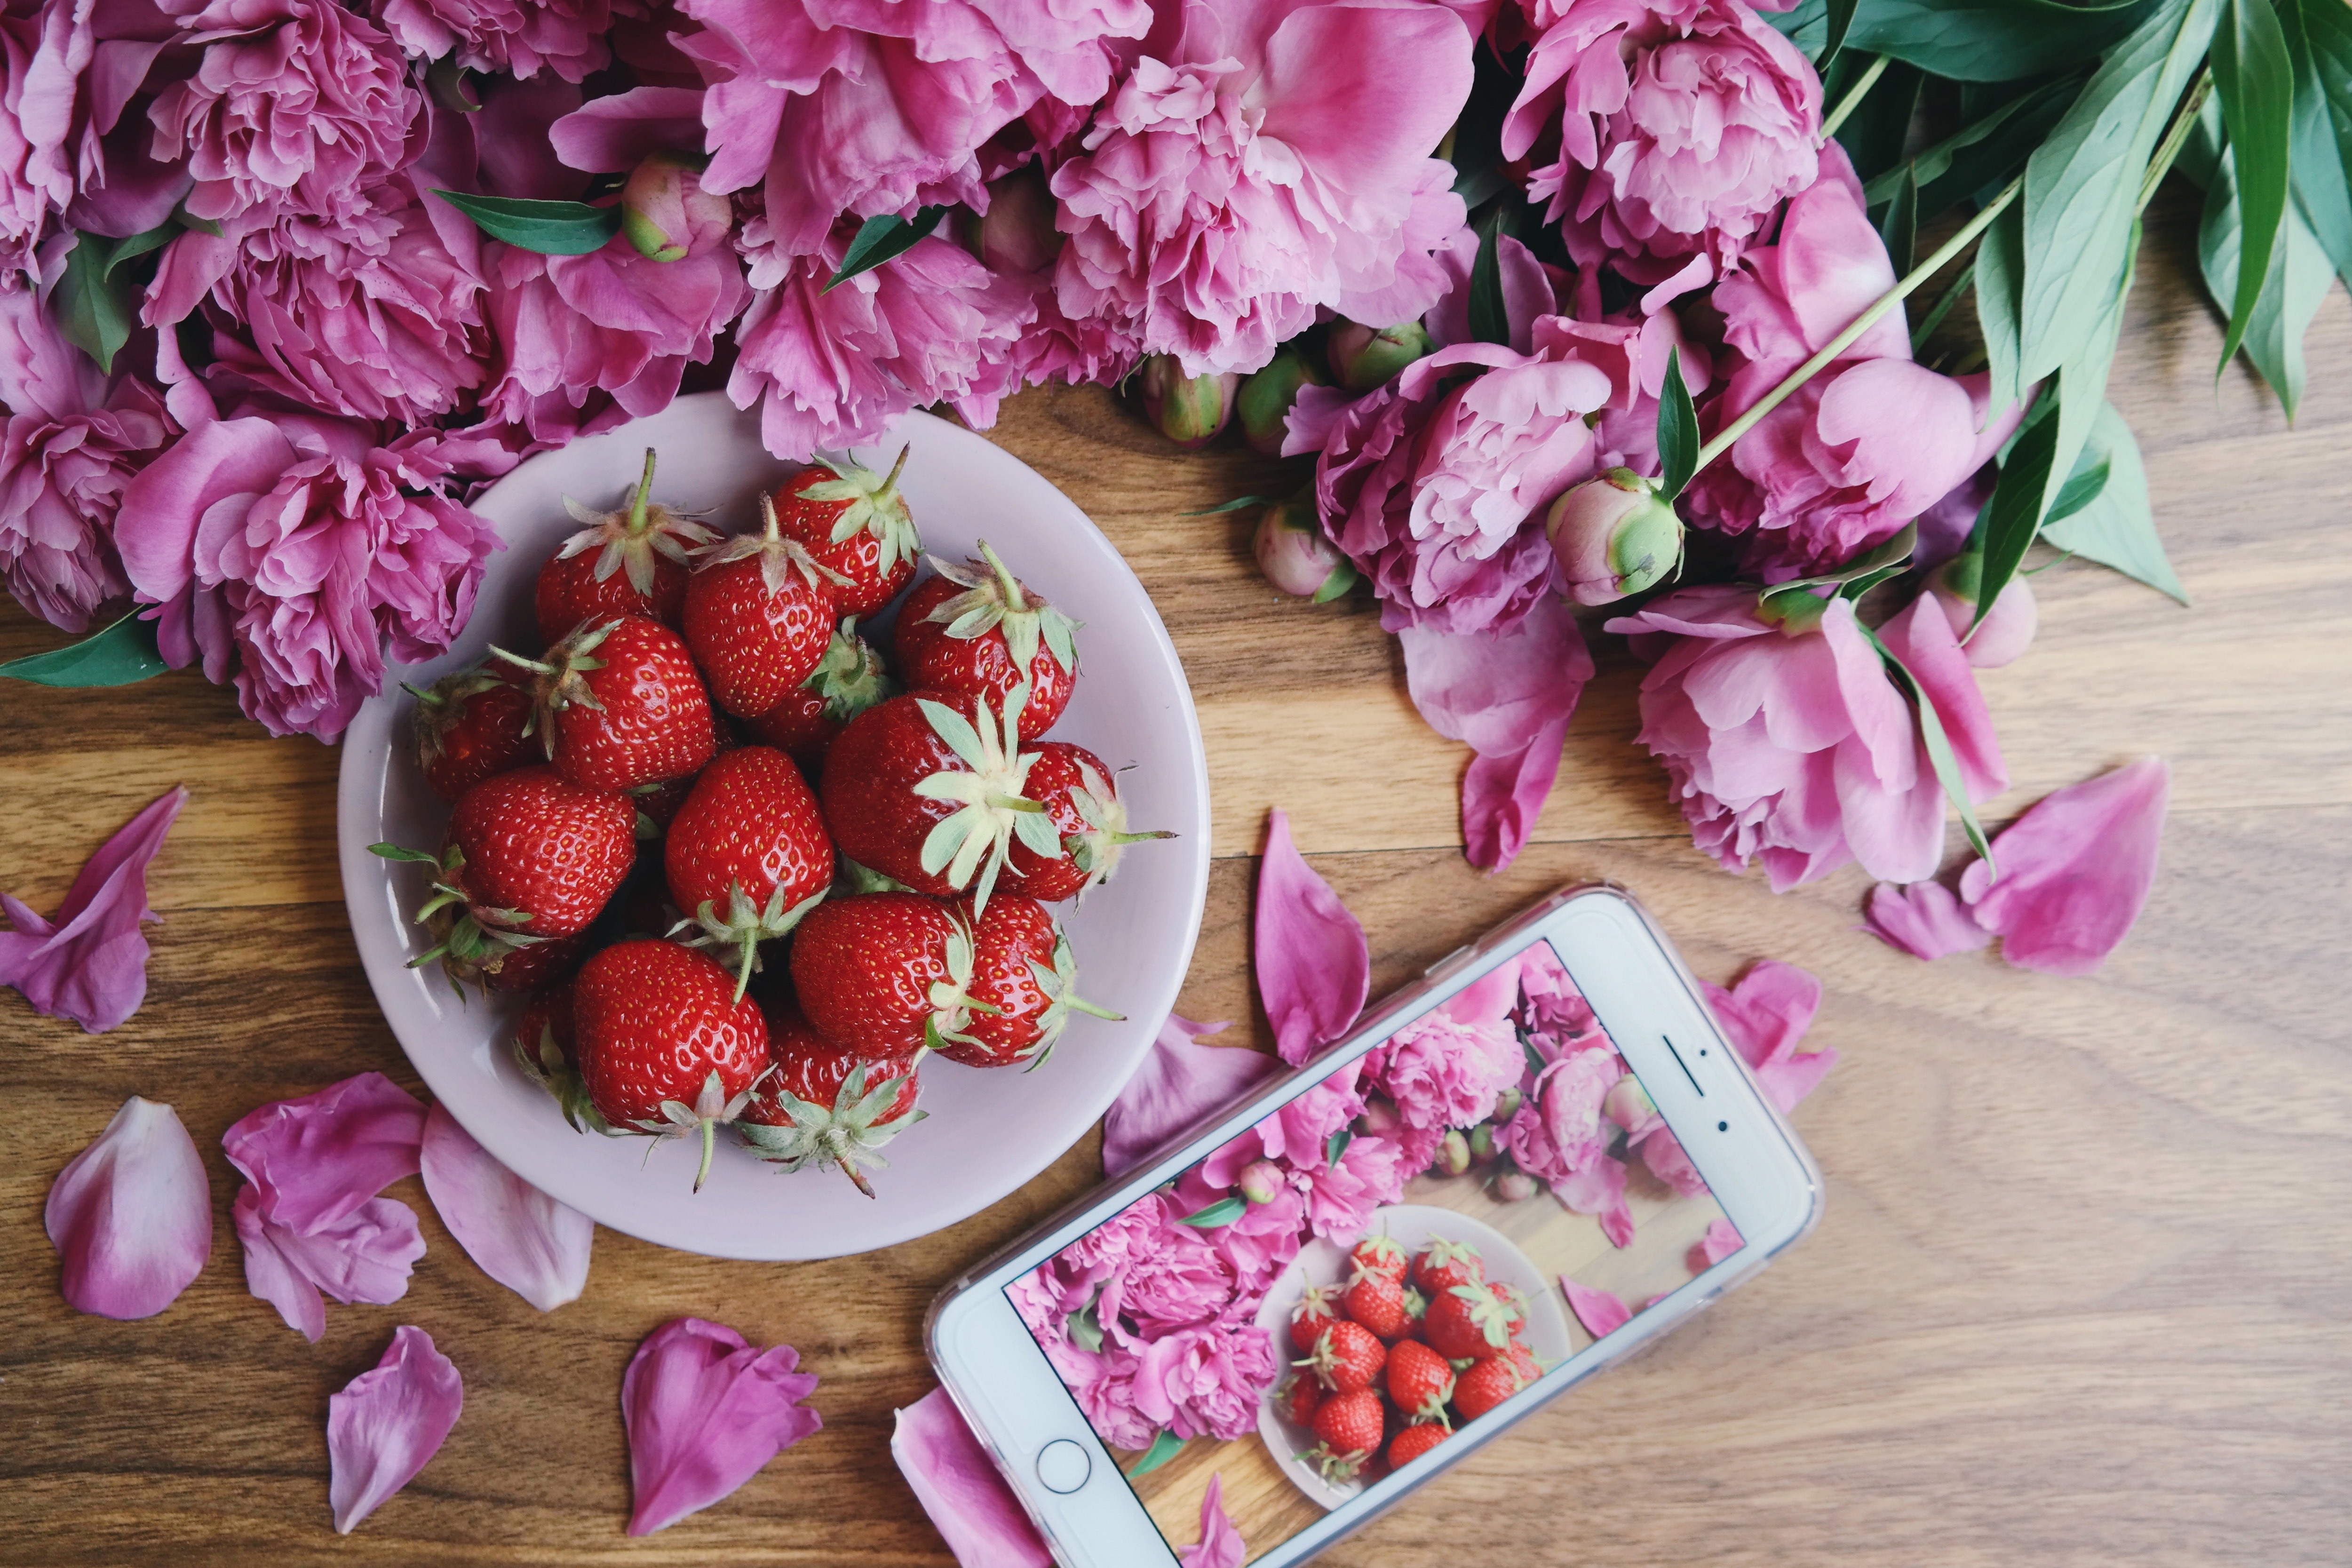
pink, flower, plant, petal, spring, cut flowers, strawberries, peony, pink family, strawberry, fruit, still life, still life photography, tulip, rose, floral design, dianthus